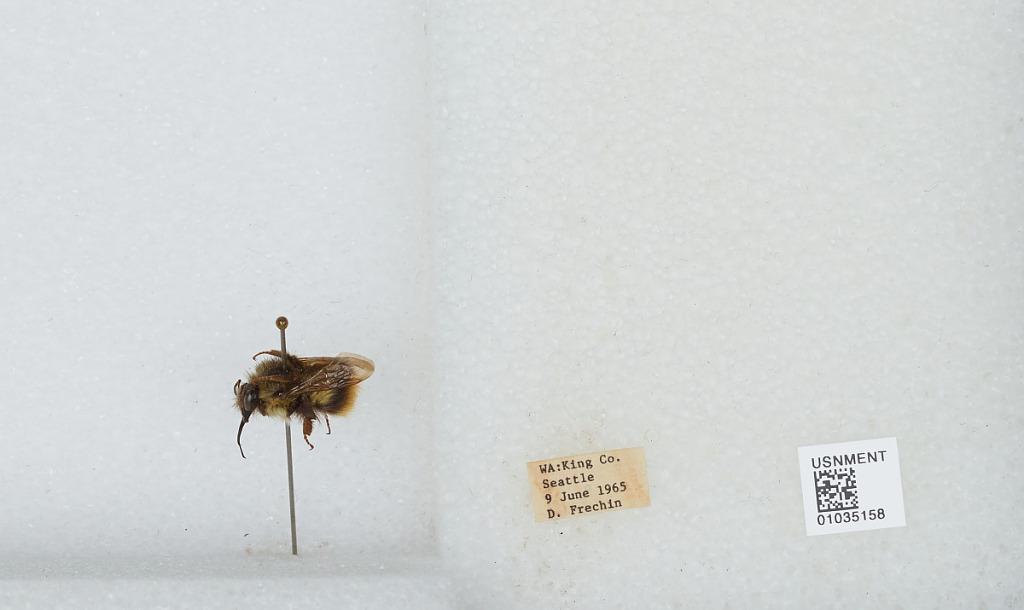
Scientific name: Bombus (Pyrobombus) mixtus Cresson
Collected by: D. Frechin
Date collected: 1965-6-9
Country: United States
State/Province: Washington
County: King
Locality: Seattle
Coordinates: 47.6097, -122.333